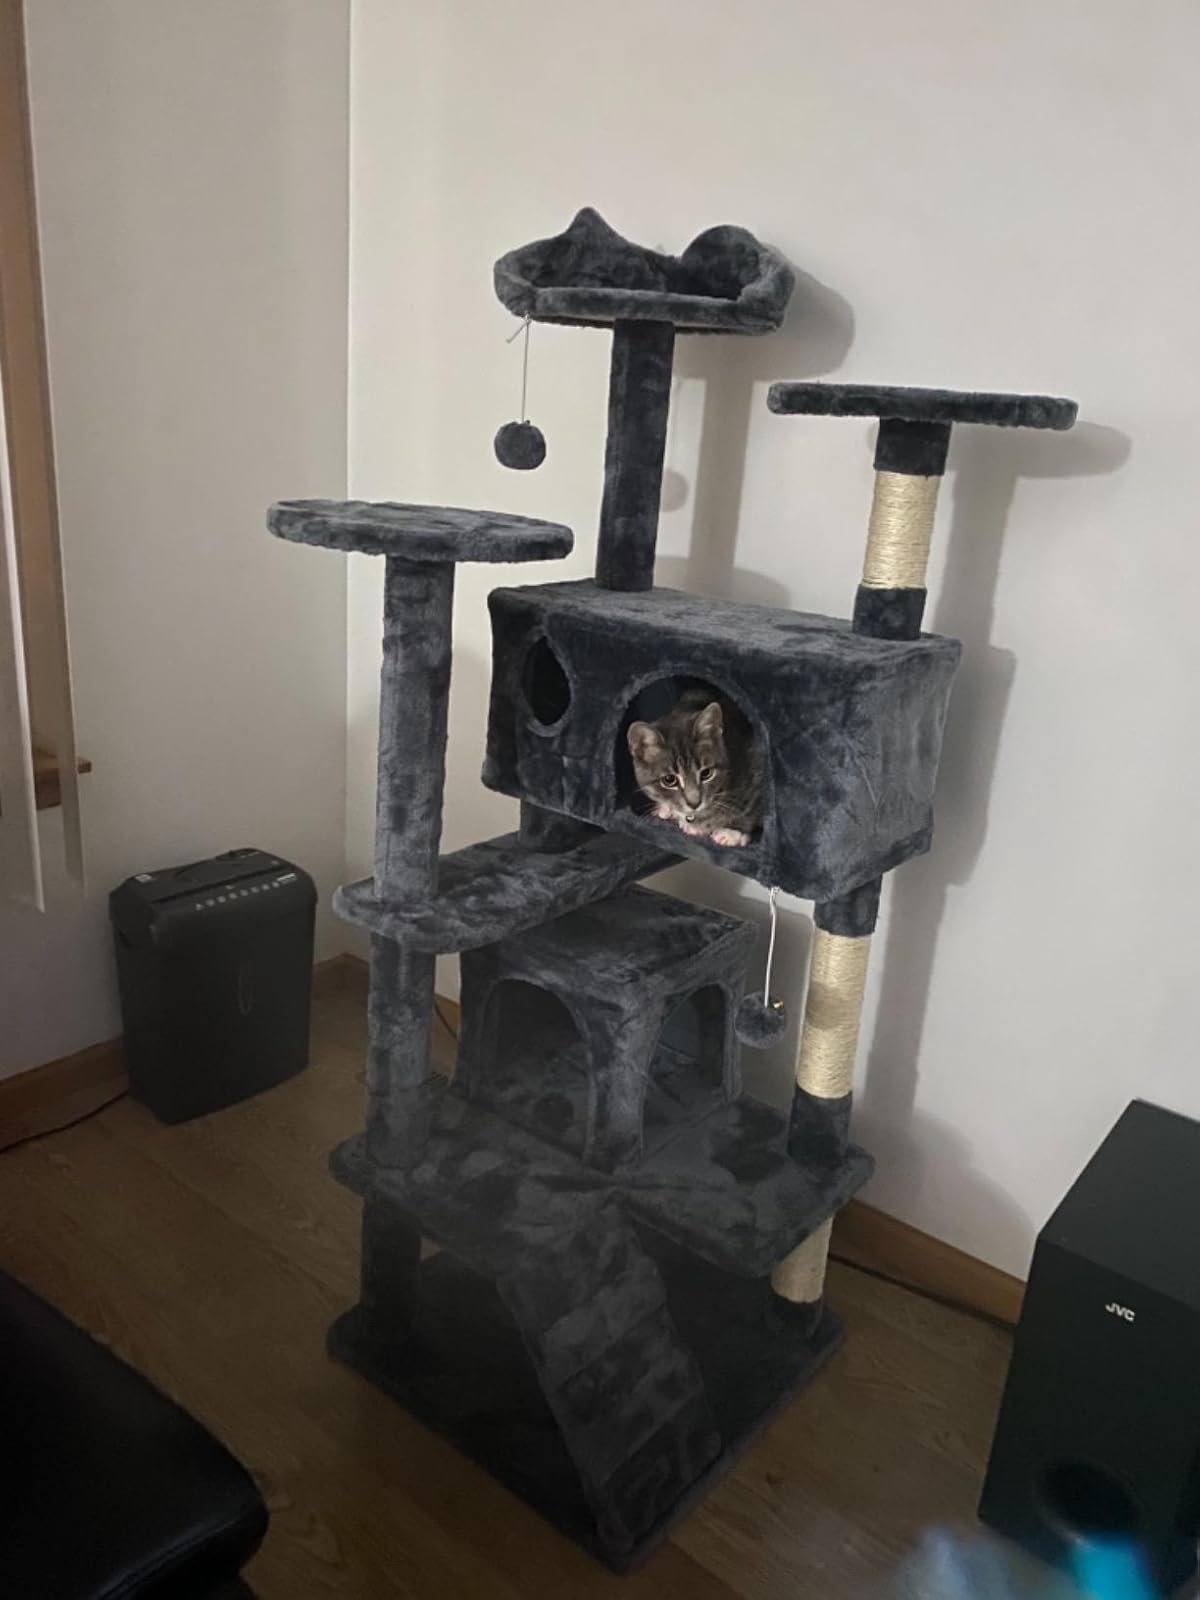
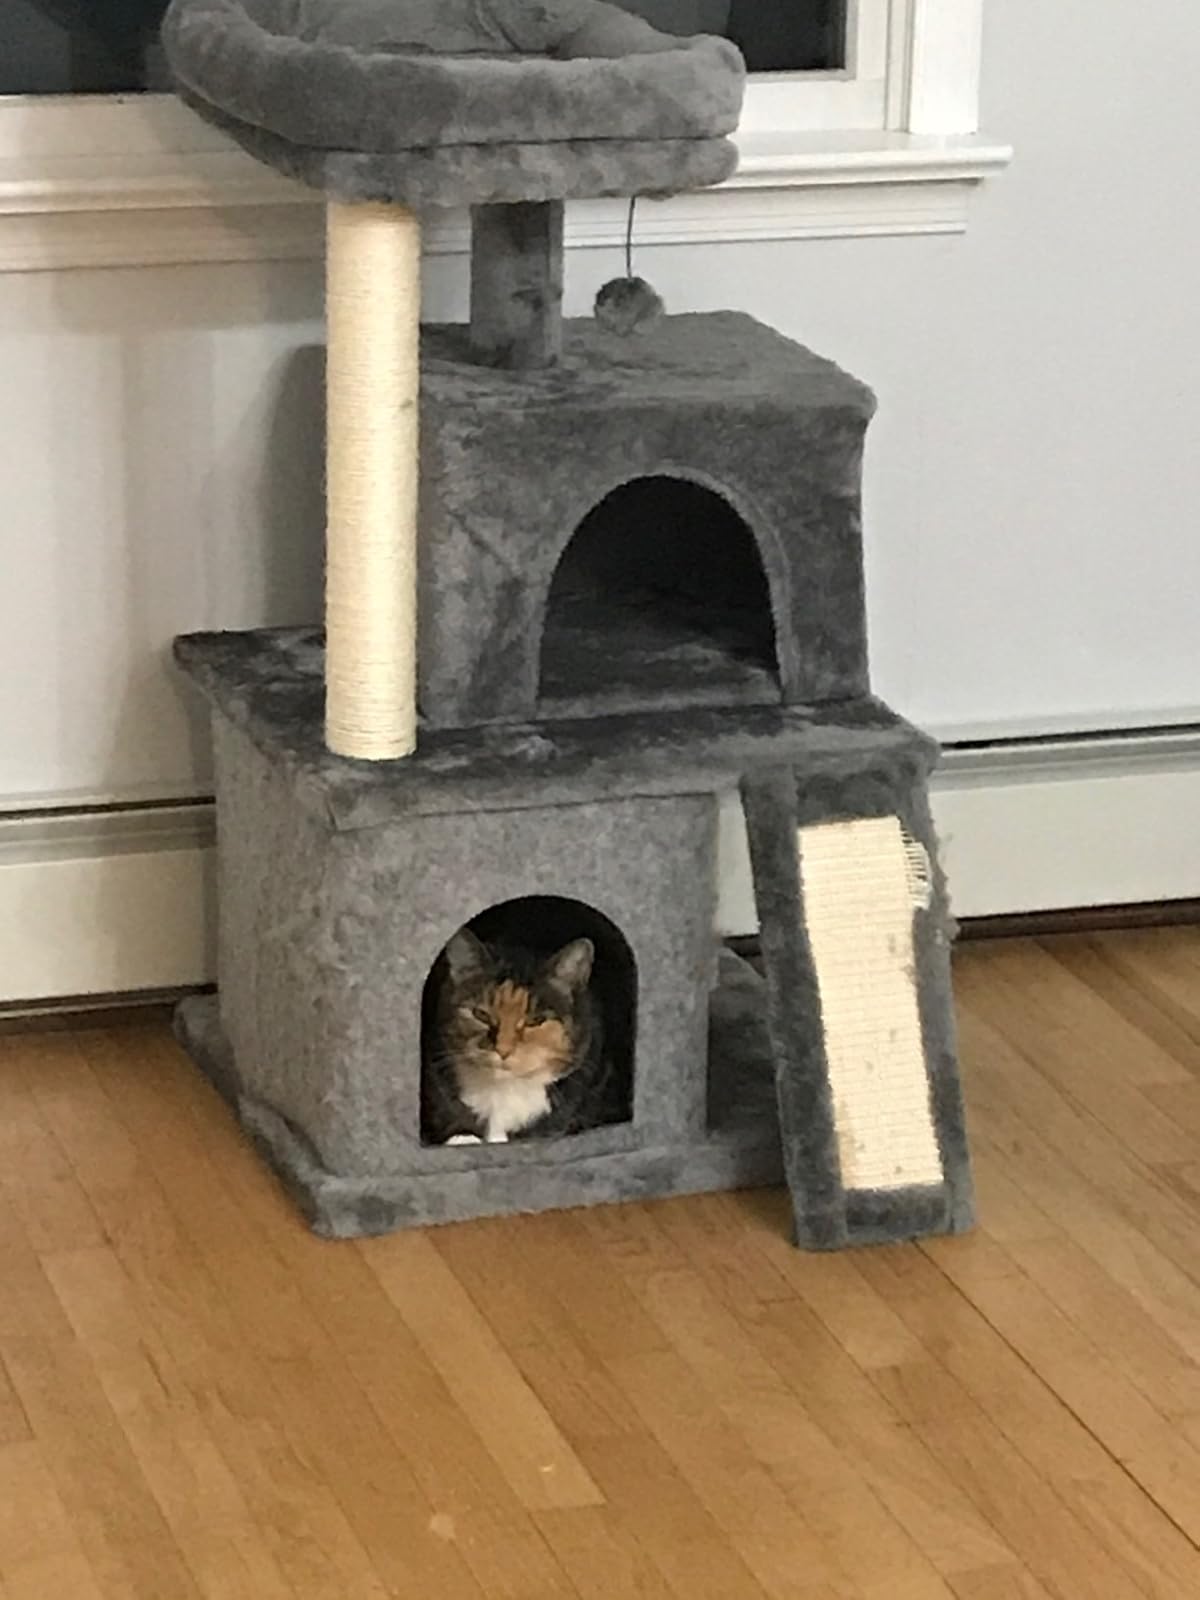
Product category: items_cat tree
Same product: no